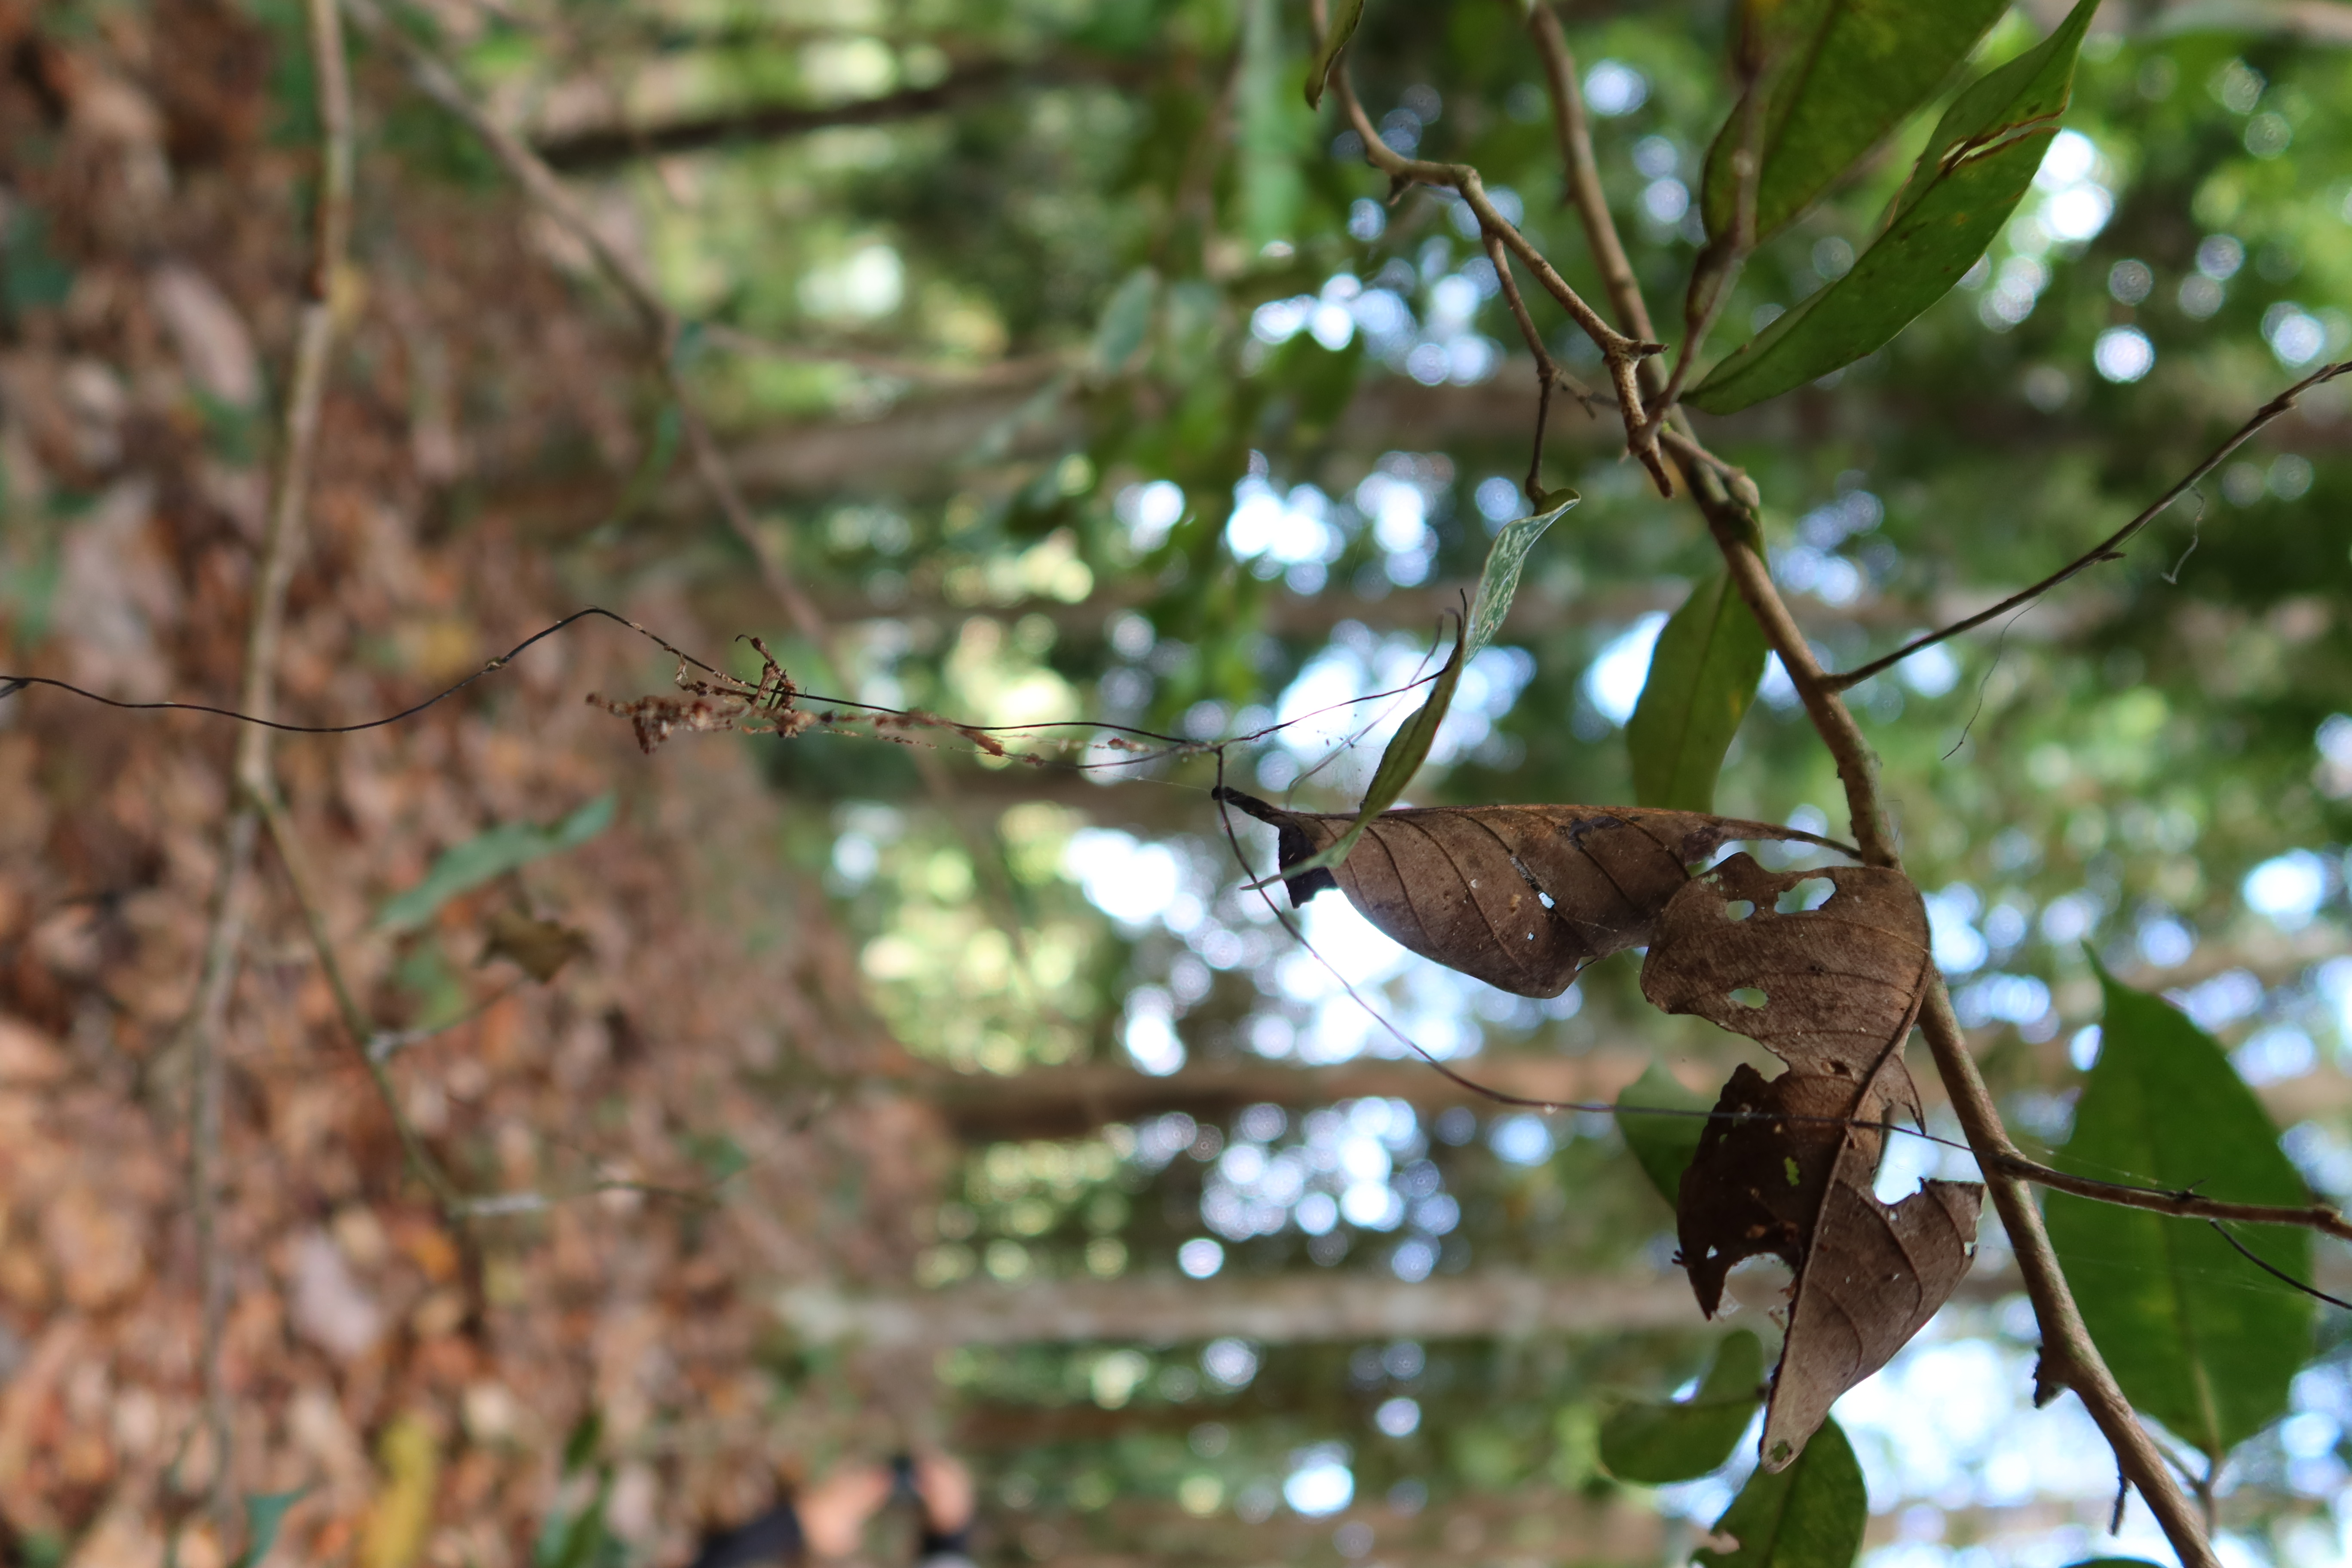
Label: Spiders